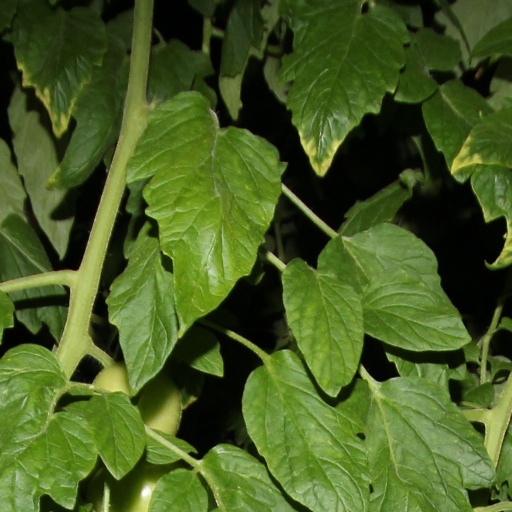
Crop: tomato